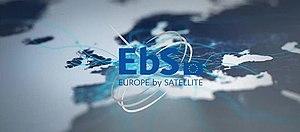
Europe by Satellite est le service d'information télévisée de l'Union européenne. Il a été lancé en 1995 et fournit aux stations de télévision et de radio des images et sons relatifs à l'UE dans 23 langues. La programmation est composée d'un mélange d'événements en direct, de banques d'images et de programmes finis sur des sujets relatifs à l'UE, produits par diverses institutions de l'UE. Il est disponible au moyen de signaux satellite en clair et sur Internet. Le service est principalement destiné aux professionnels des médias.